Swissair Flight 111

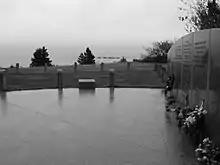
Bayswater, Nova Scotia, memorial

With CAF divers (navy clearance divers, port inspection divers, ship's team divers, and Army combat divers) working on the recovery, a request was made by the Government of Canada to the Government of the United States for a larger dedicated salvage recovery vessel. was tasked to the recovery effort, arriving from Philadelphia on 9 September. Among "Grapple"s crew were 32 salvage divers. Additionally, the USS "Grapple" welcomed two teams of Canadian Navy Clearance Divers that flew across Canada from Fleet Diving Unit (FDU) Pacific.